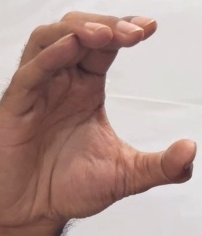
ASL sign: C